Project Y

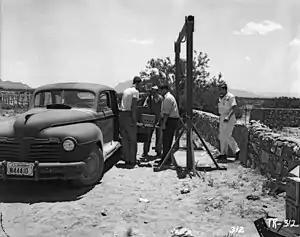
Herbert Lehr and Harry Daghlian loading the assembled tamper plug containing the plutonium pit and initiator into a sedan for transport from the McDonald Ranch House to the Trinity shot tower

By September 1943, the values of the D-D and T-D had been revised upwards, raising hopes that a fusion reaction could be started at lower temperatures. Teller was sufficiently optimistic about the Super, and sufficiently concerned about reports that the Germans were interested in deuterium, to ask the Governing Board to raise its priority. The board agreed to some extent, but ruled that only one person could be spared to work on it full-time. Oppenheimer designated Konopinski, who would spend the rest of the war working on it. Nonetheless, in February 1944, Teller added Stanislaw Ulam, Jane Roberg, Geoffrey Chew, and Harold and Mary Argo to his T-1 Group. Ulam calculated the inverse Compton cooling, while Roberg worked out the ignition temperature of T-D mixtures. Maria Goeppert joined the group in February 1945.